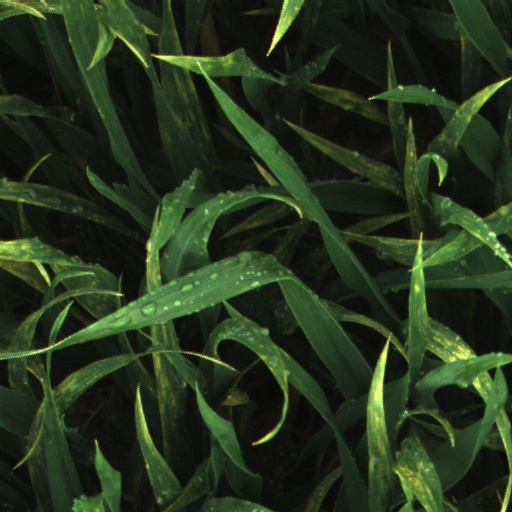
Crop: wheat